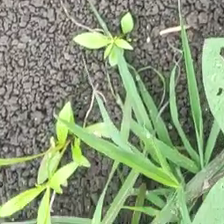
Weed species: Digitaria_SP_(Digitaria Sanguinalis )